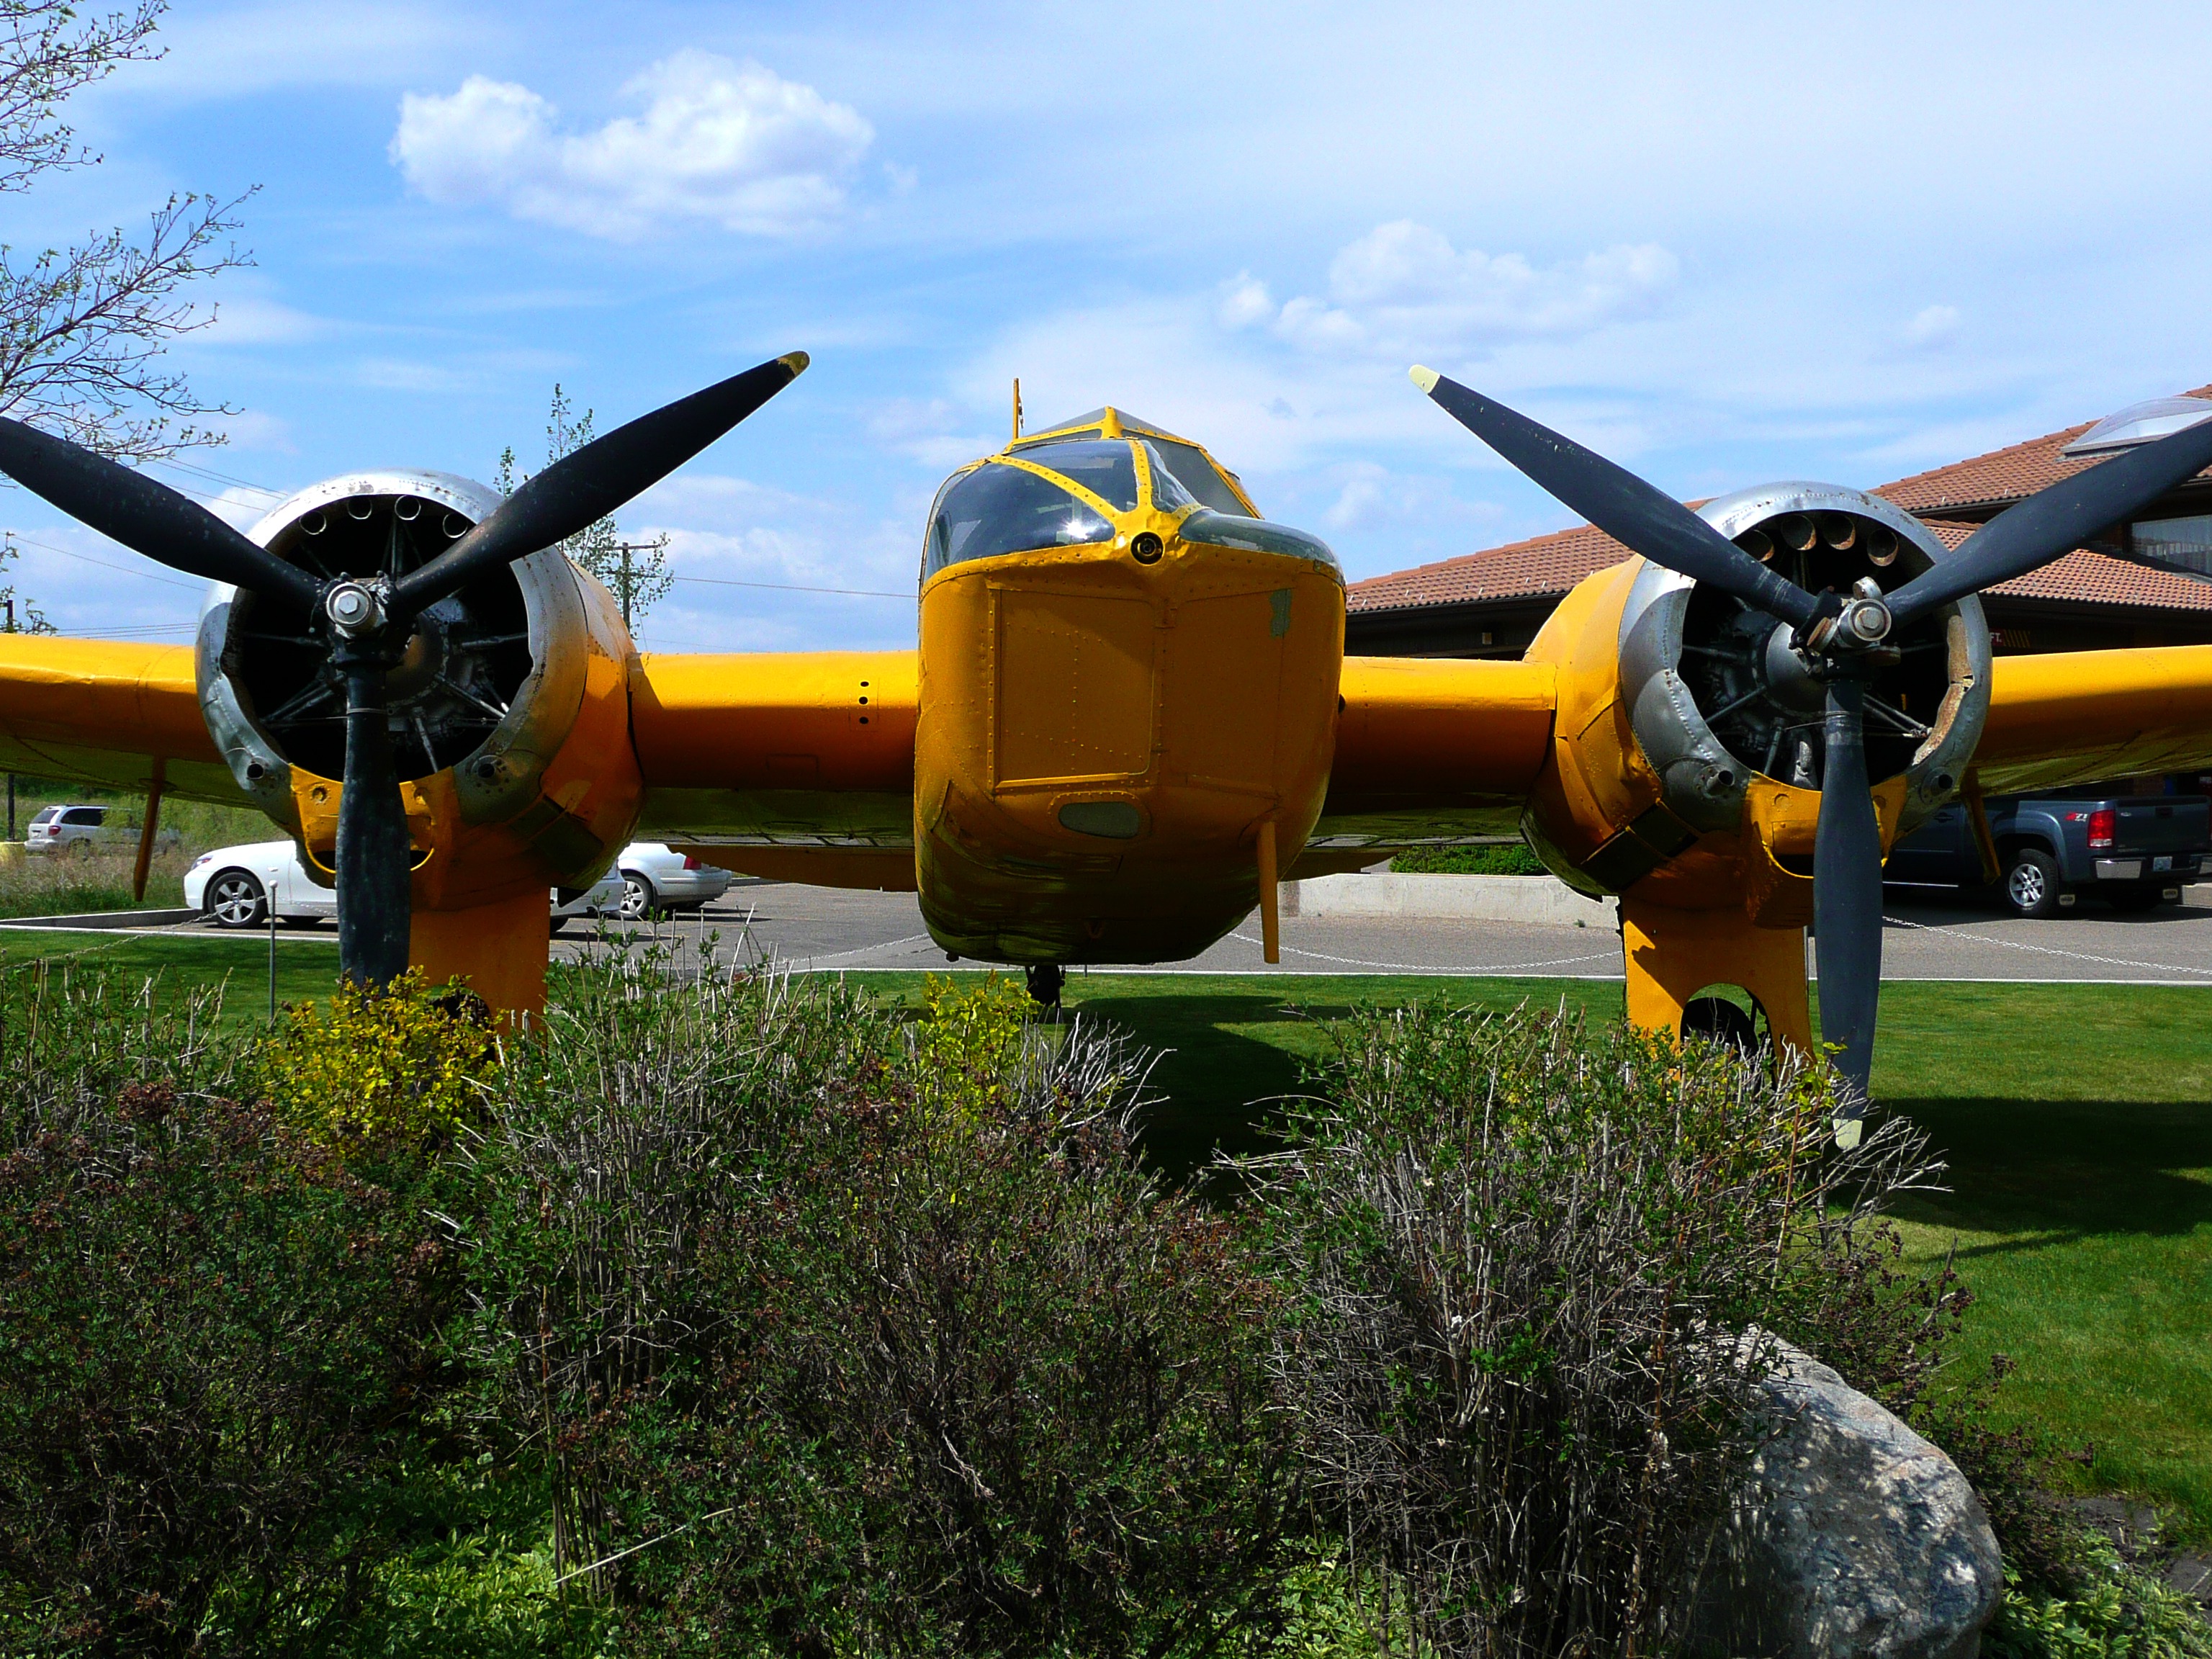
old, airplane, plane, aircraft, transportation, vehicle, aviation, yellow, propeller, bomber, propeller plane, air force, fighter aircraft, military aircraft, atmosphere of earth, aircraft engine, propeller driven aircraft, two engine